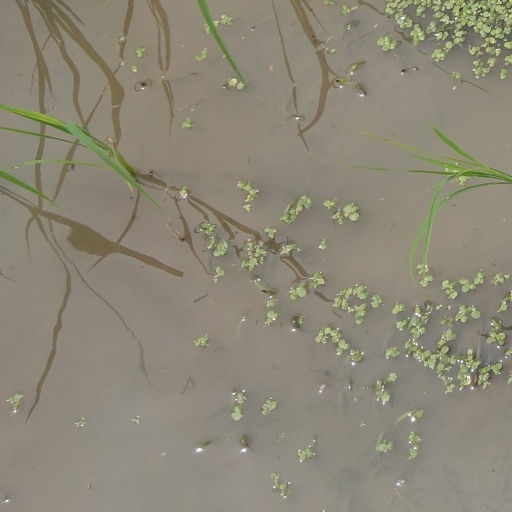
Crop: rice